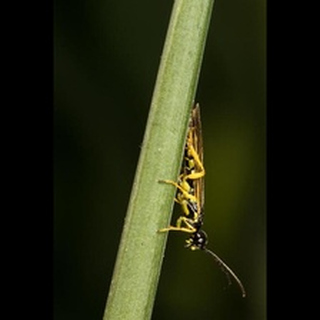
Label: wheat_stem_fly